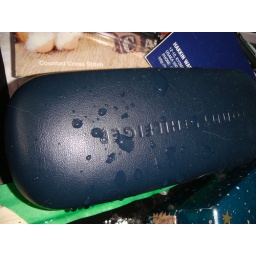
water spilt by naughty cat